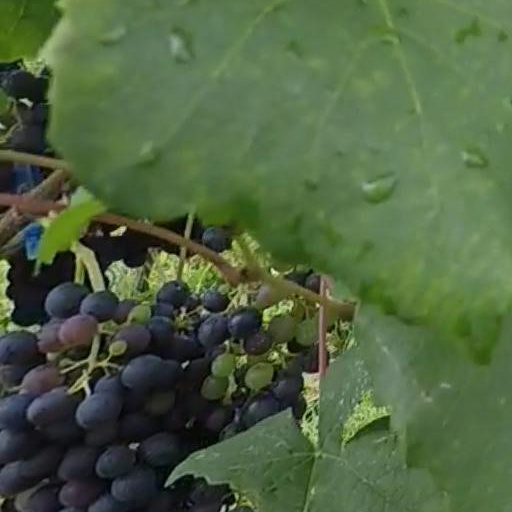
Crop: grape